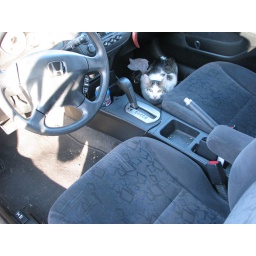
...what the hell is that cat doing in my car